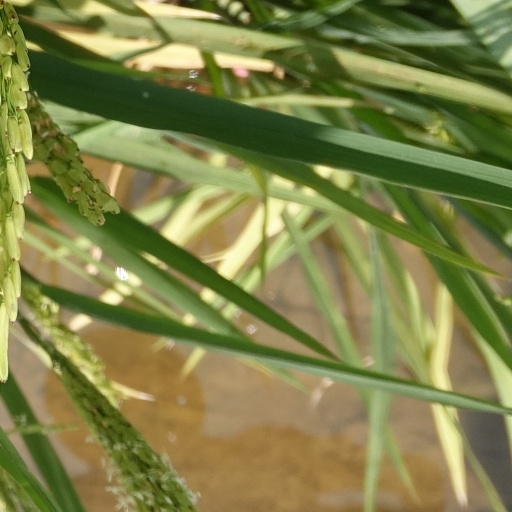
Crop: rice